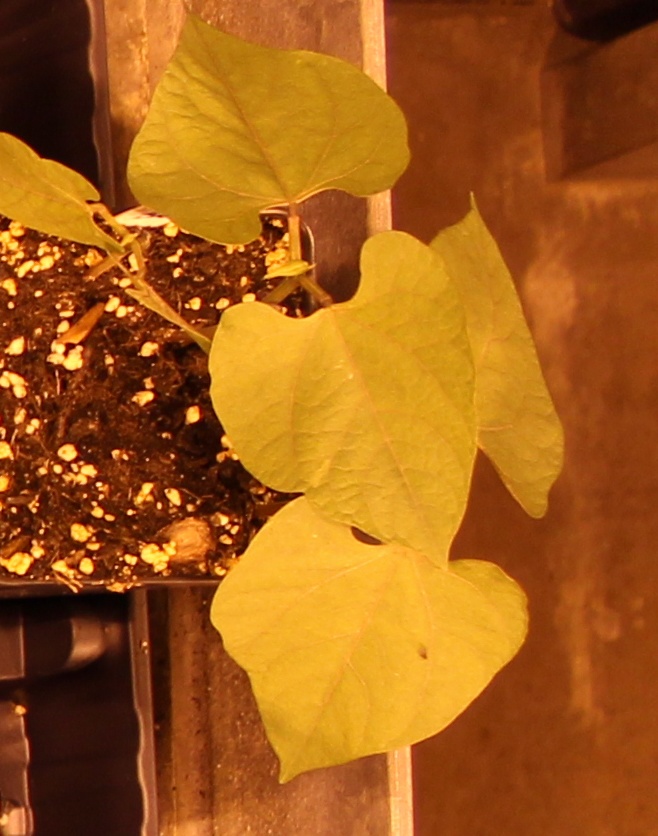
Label: Blackbean